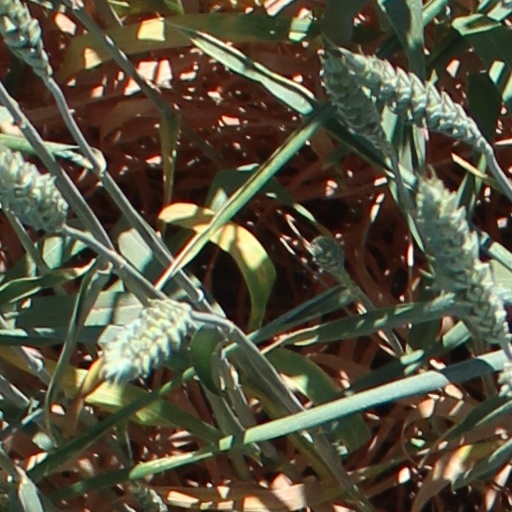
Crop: wheat